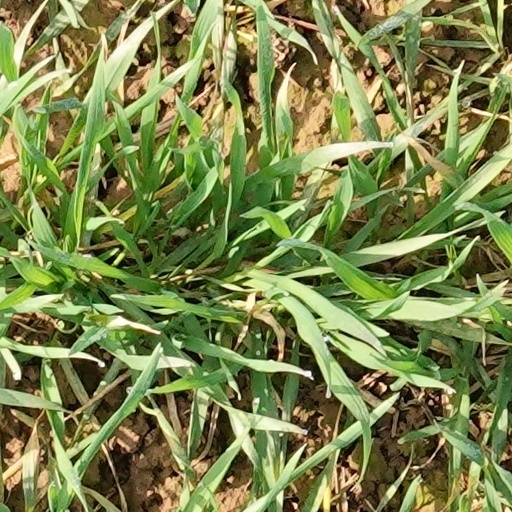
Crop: wheat